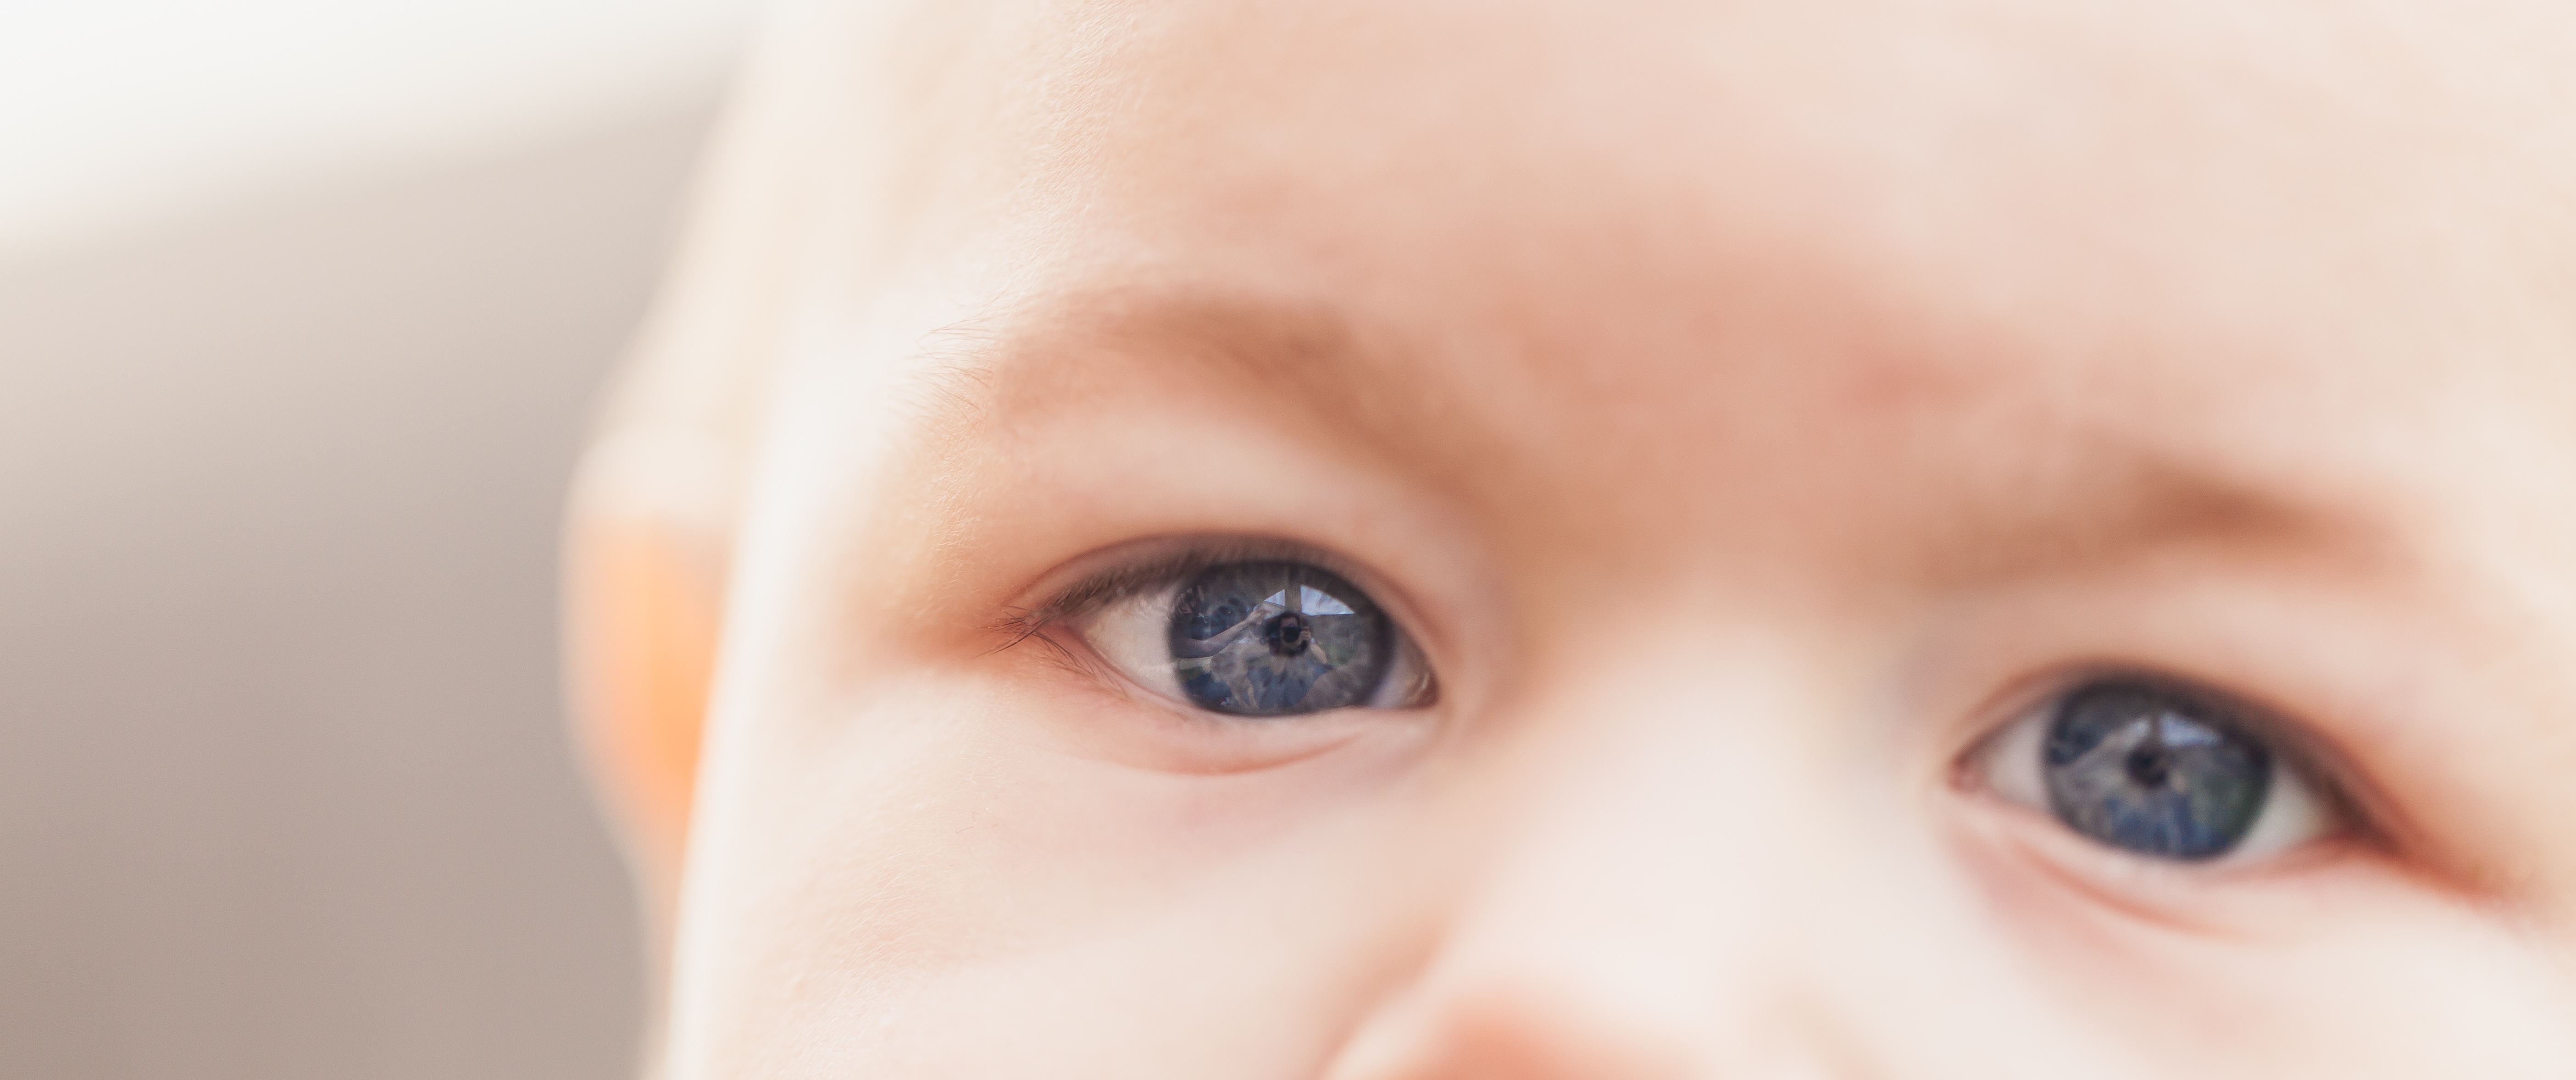
photography, portrait, child, baby, lip, eyebrow, eyelash, close up, human body, face, nose, cheek, infant, eye, head, skin, beauty, organ, portrait photography